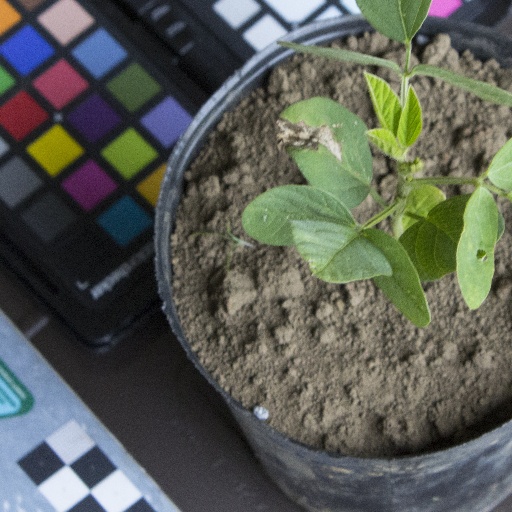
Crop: soybean